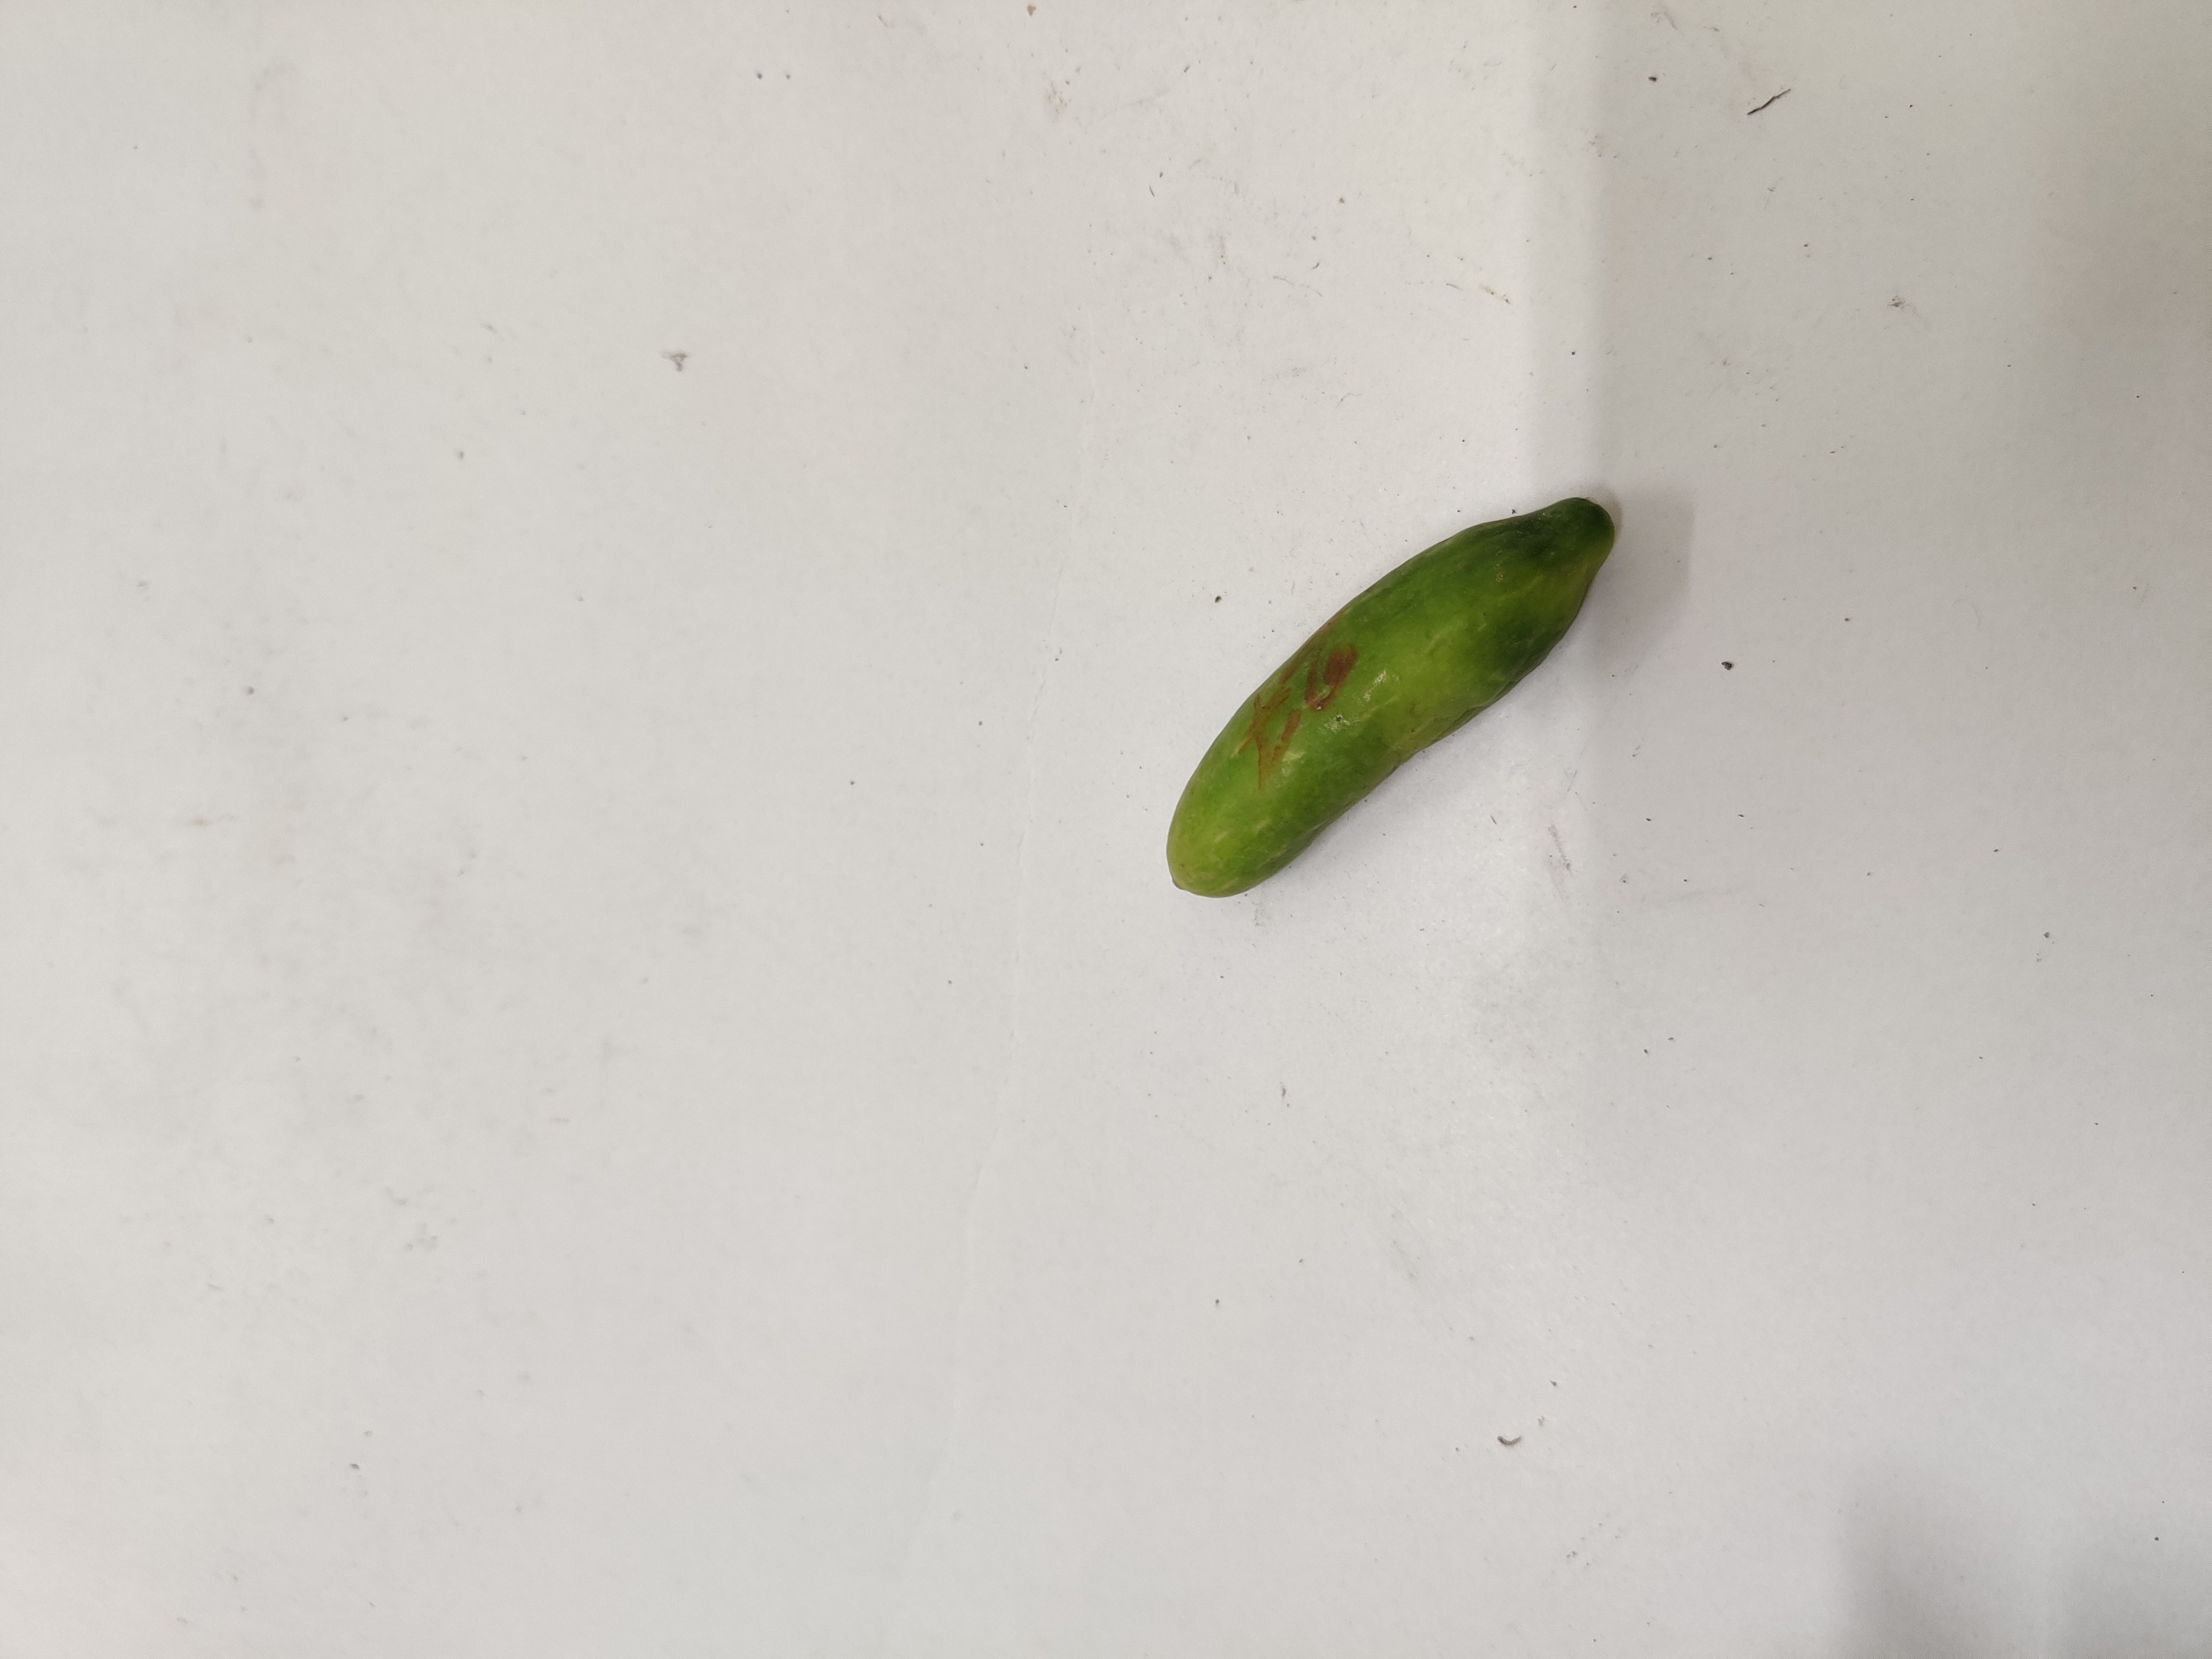
Crop: Ivy Gourd
Condition: Damaged